Becky Griffin

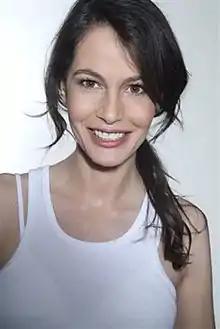
Griffin in 2009

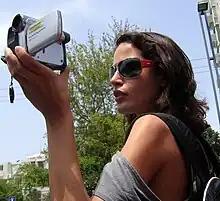
Griffin in 2007

Rebecca "Becky" Griffin (born 27 December 1977) is an Israeli-American television host, model, actress, and sports journalist.